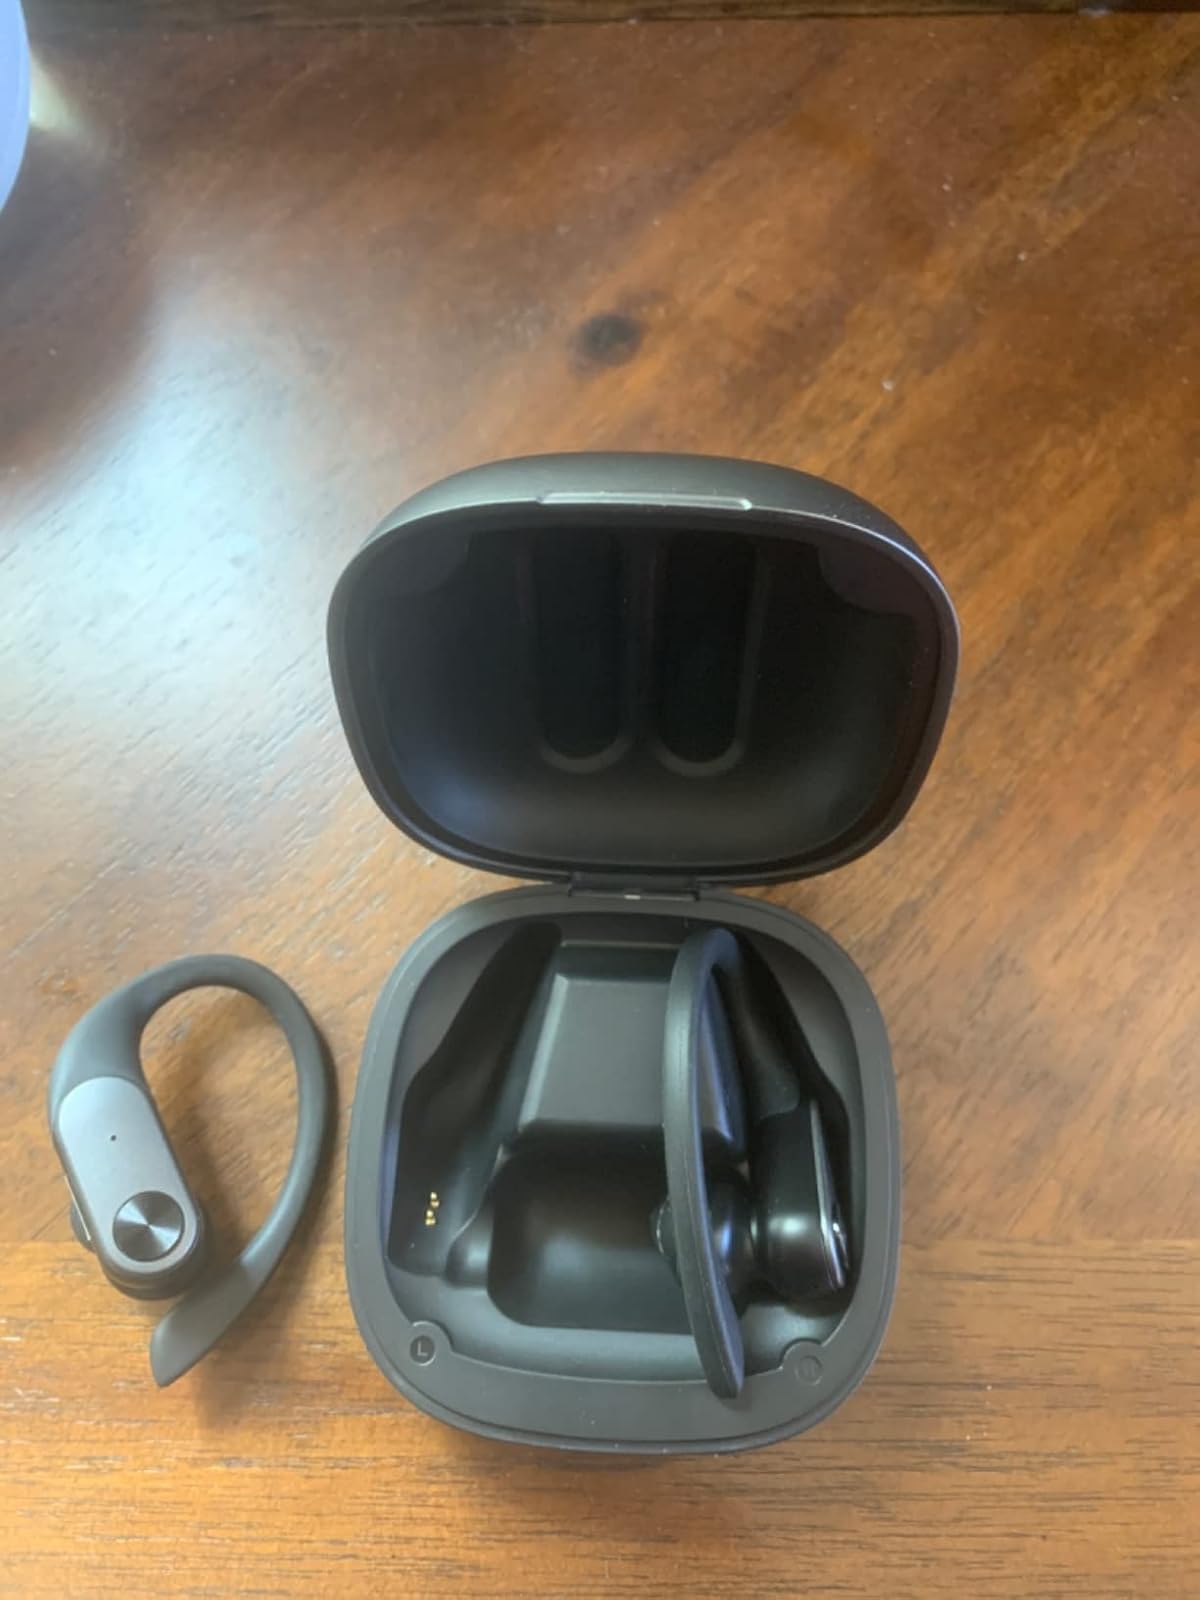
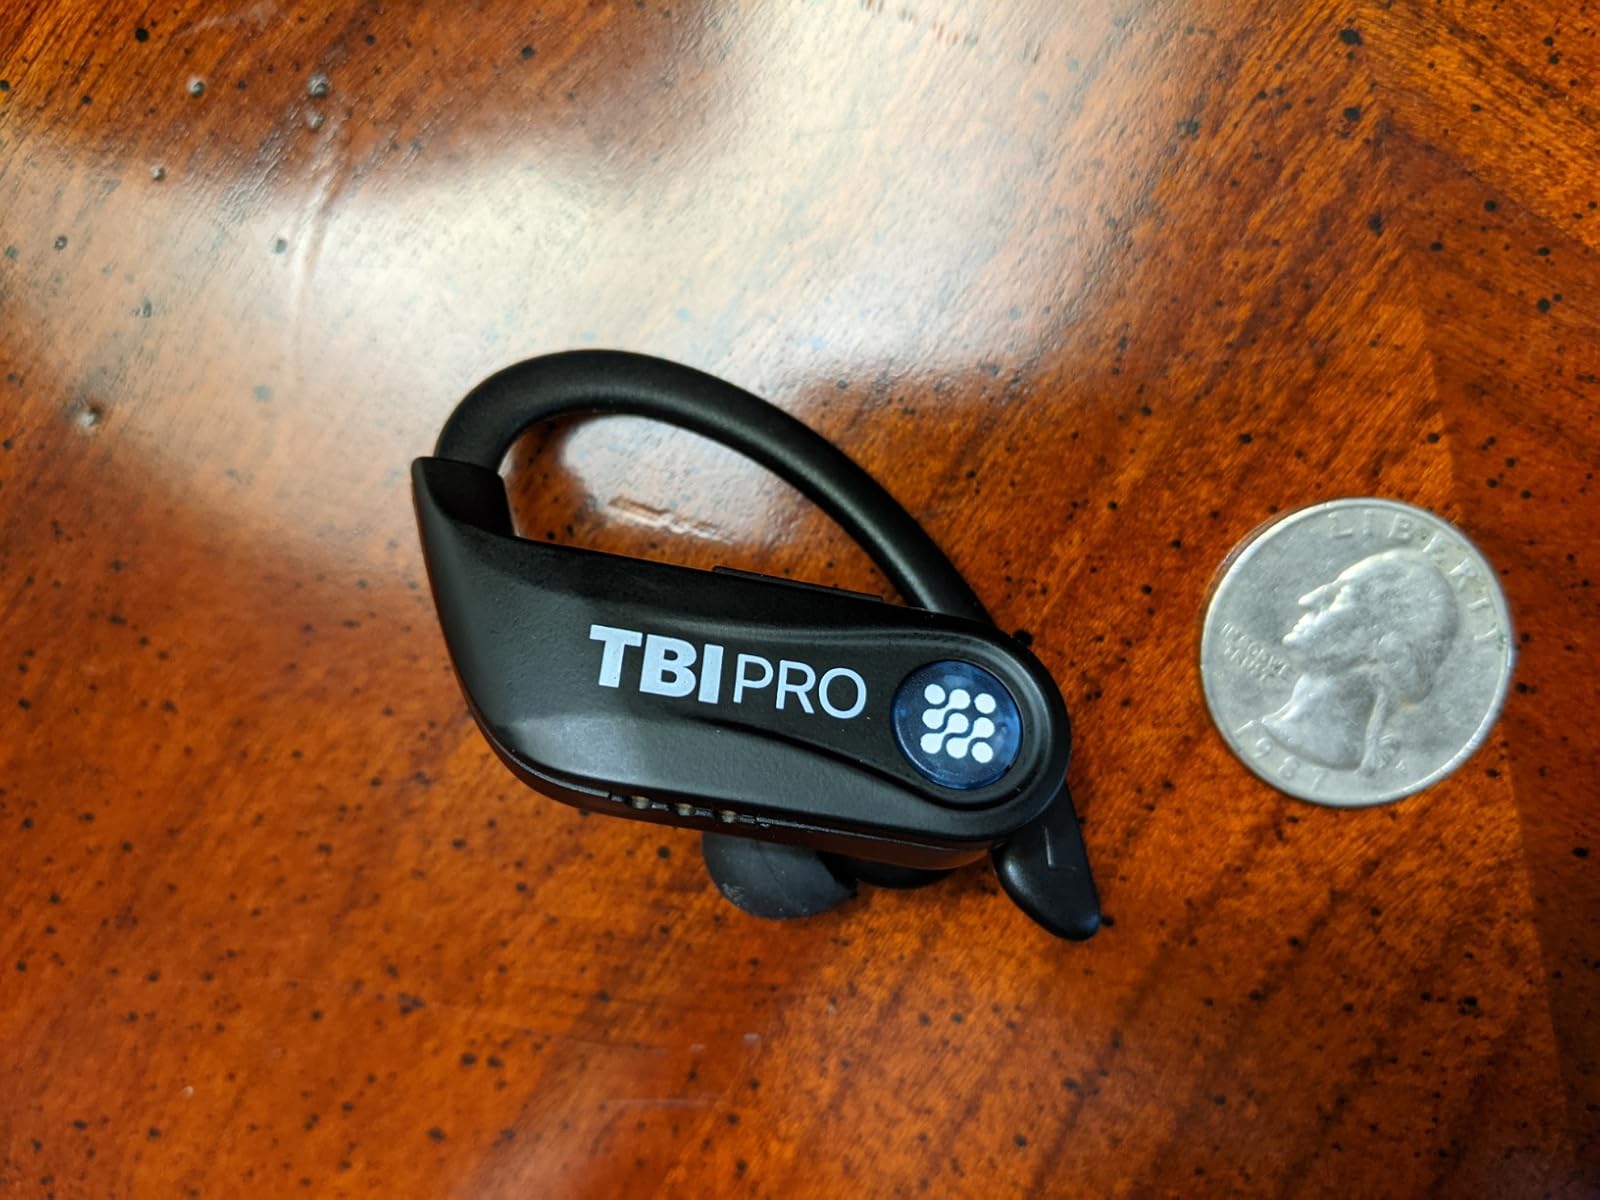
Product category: earbuds
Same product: no